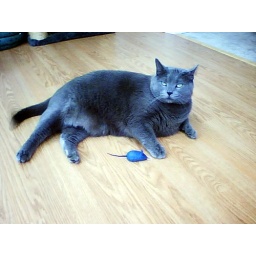
The first day I walked in for my orientation training, I saw this big beautiful gray cat sitting in his cage.